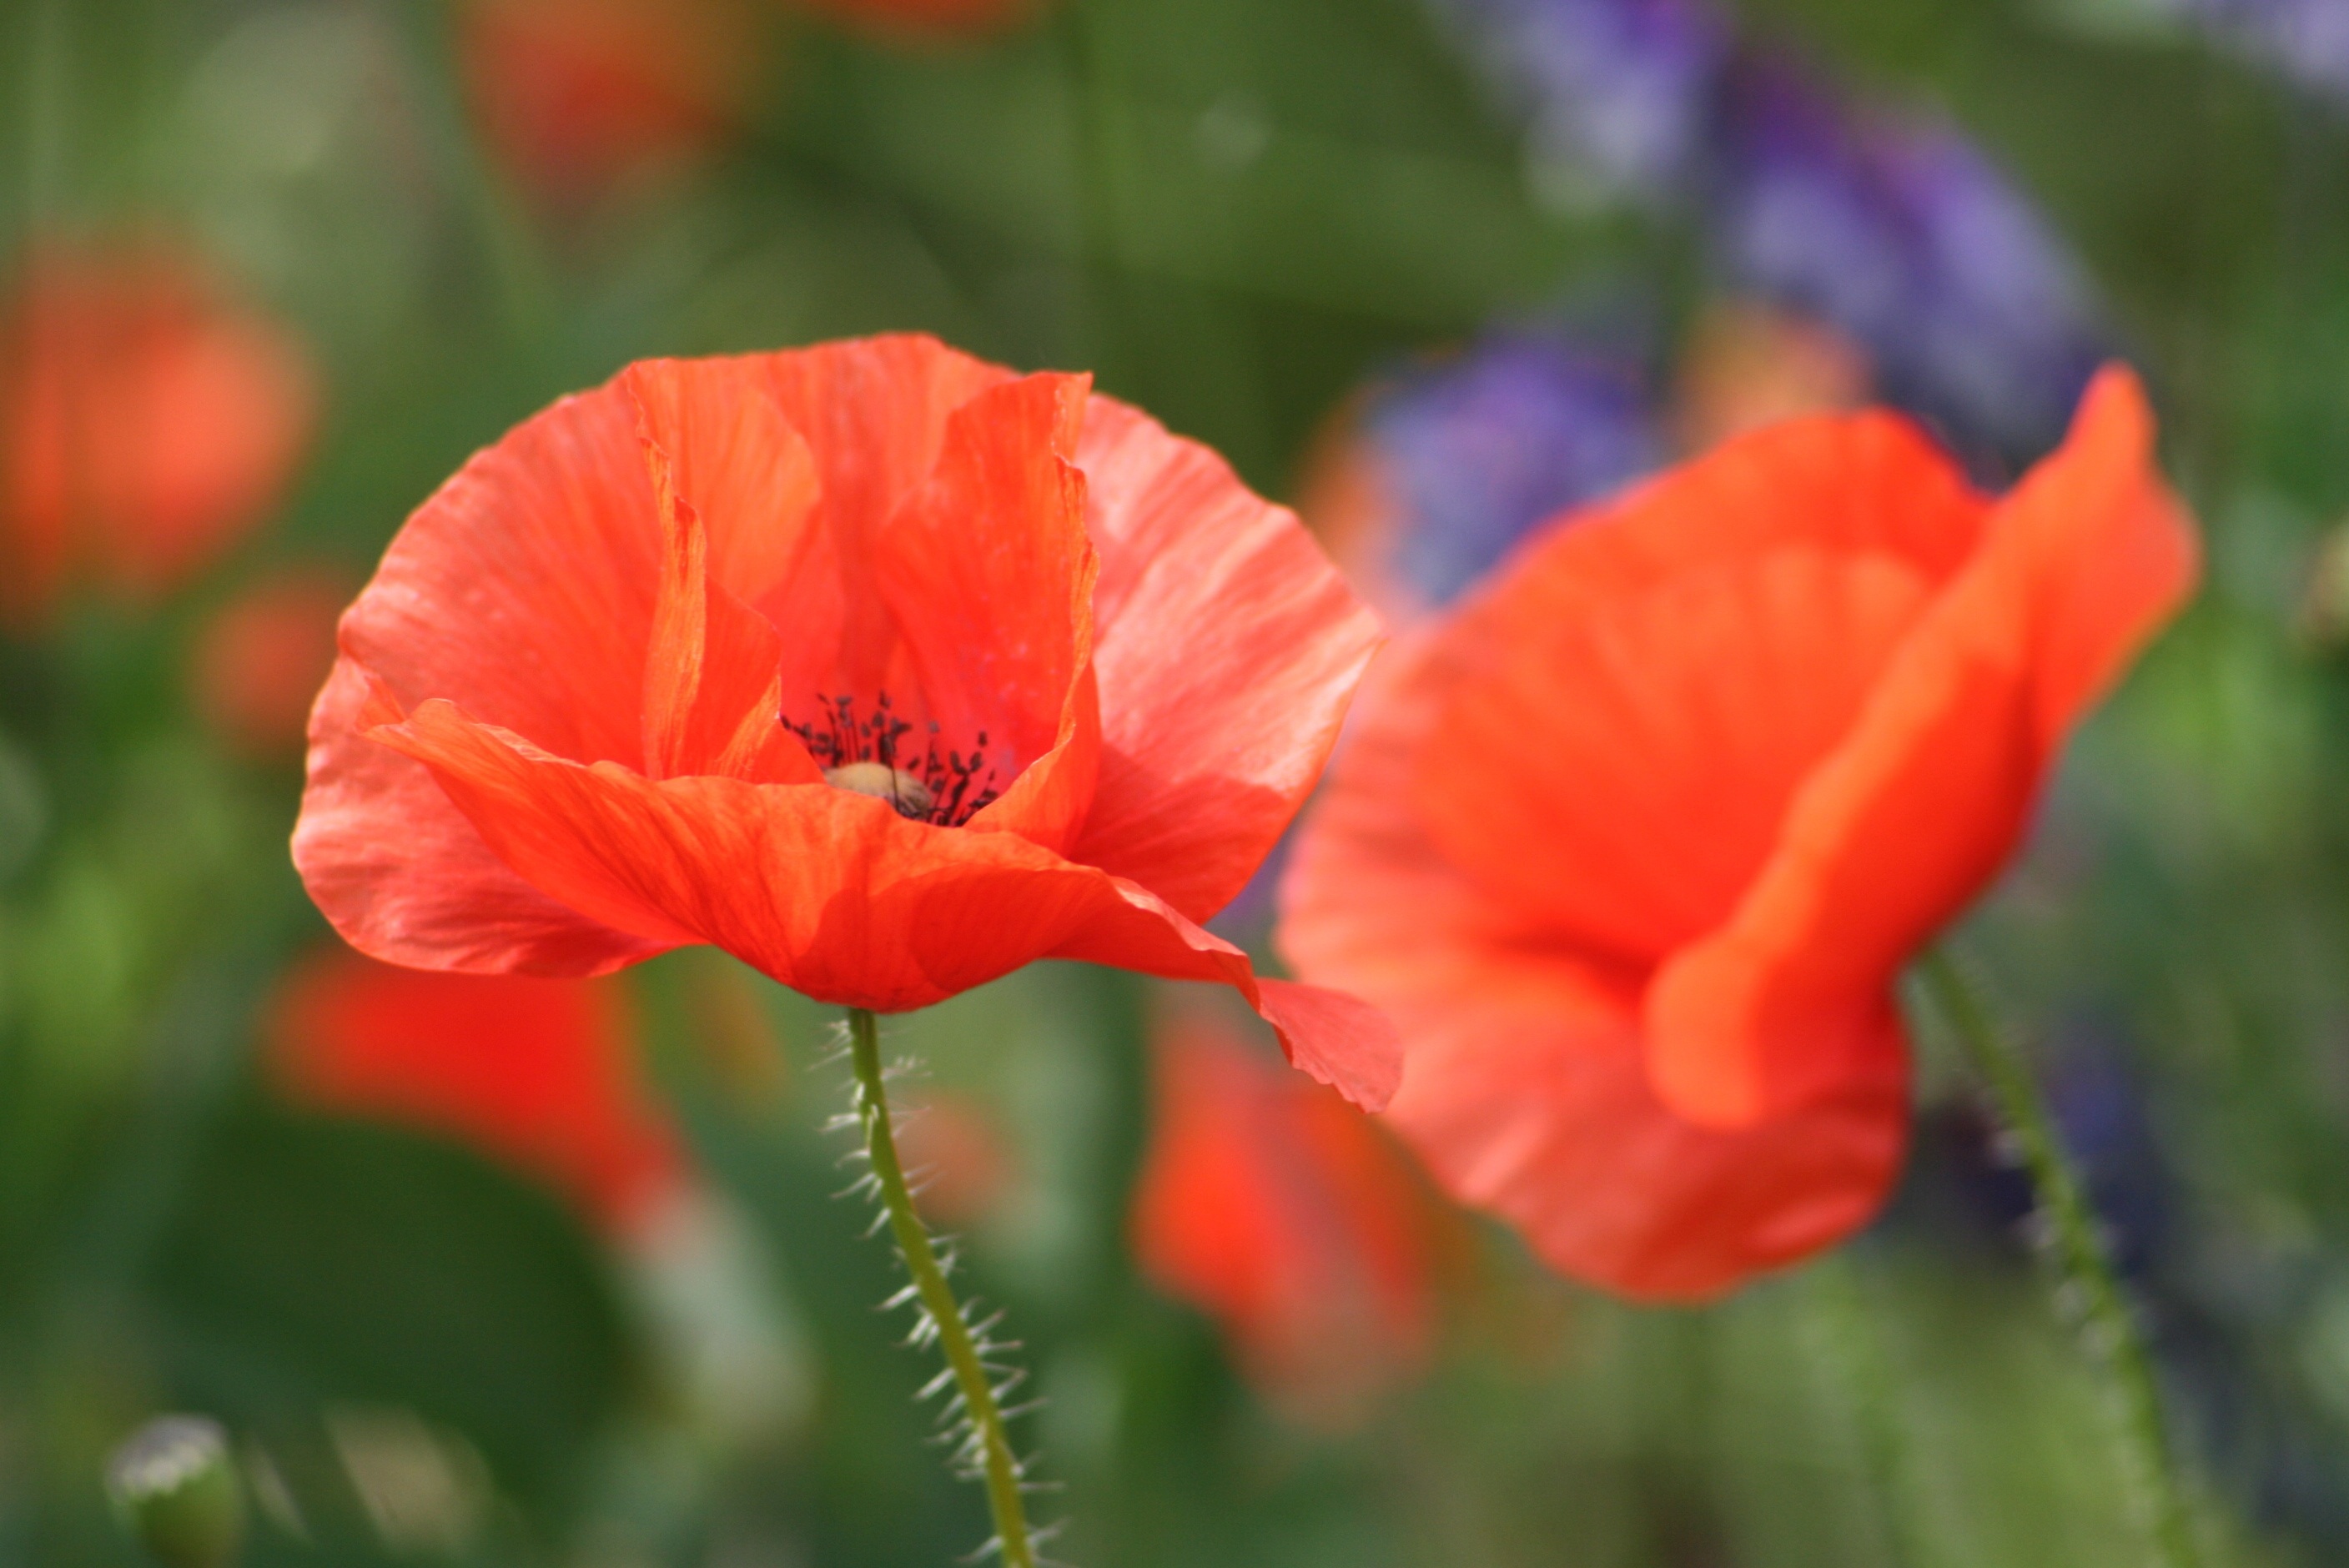
nature, plant, flower, petal, flora, wildflower, red flower, poppy, coquelicot, summer flowers, flowering plant, annual plant, land plant, poppy family